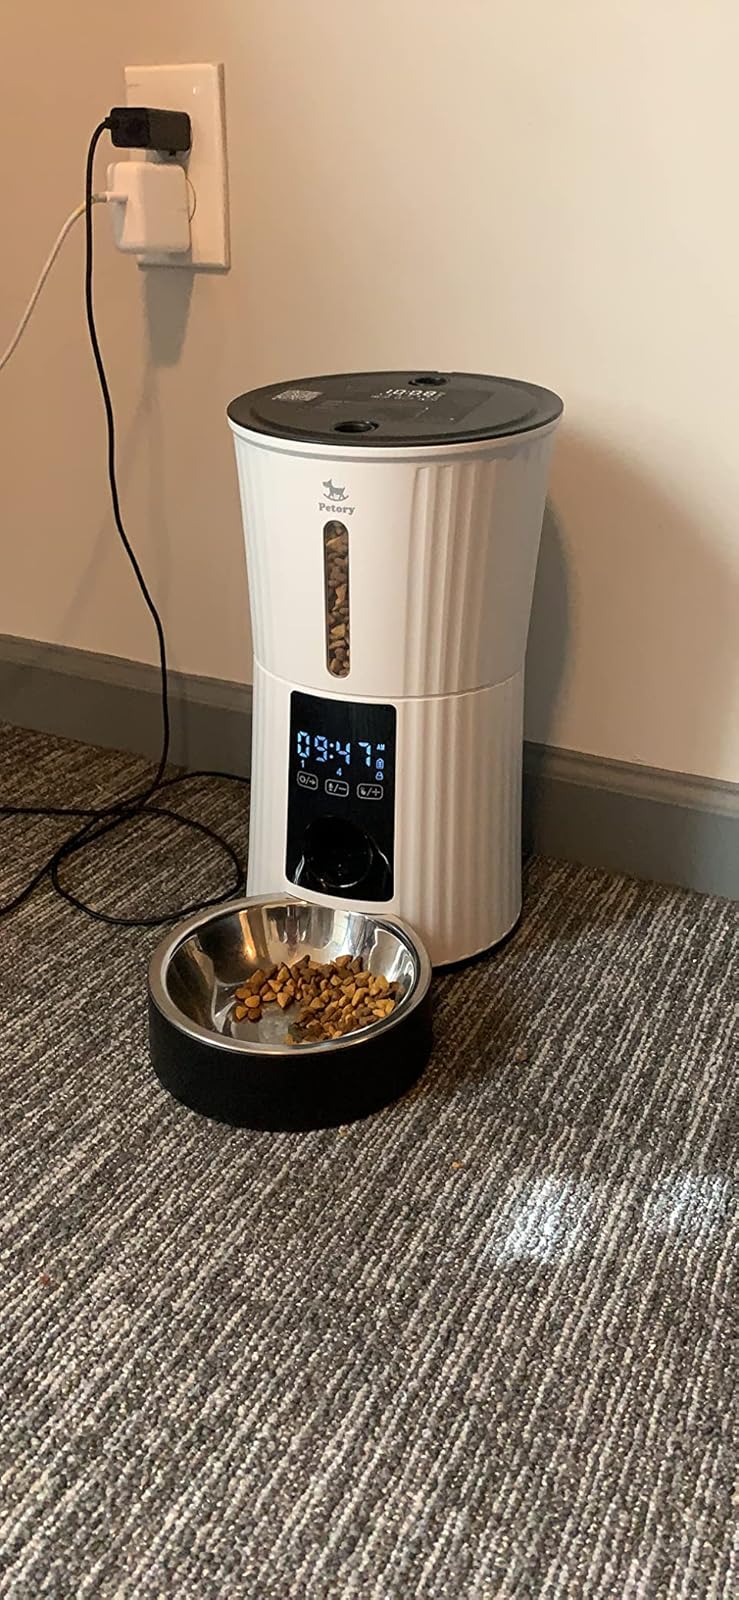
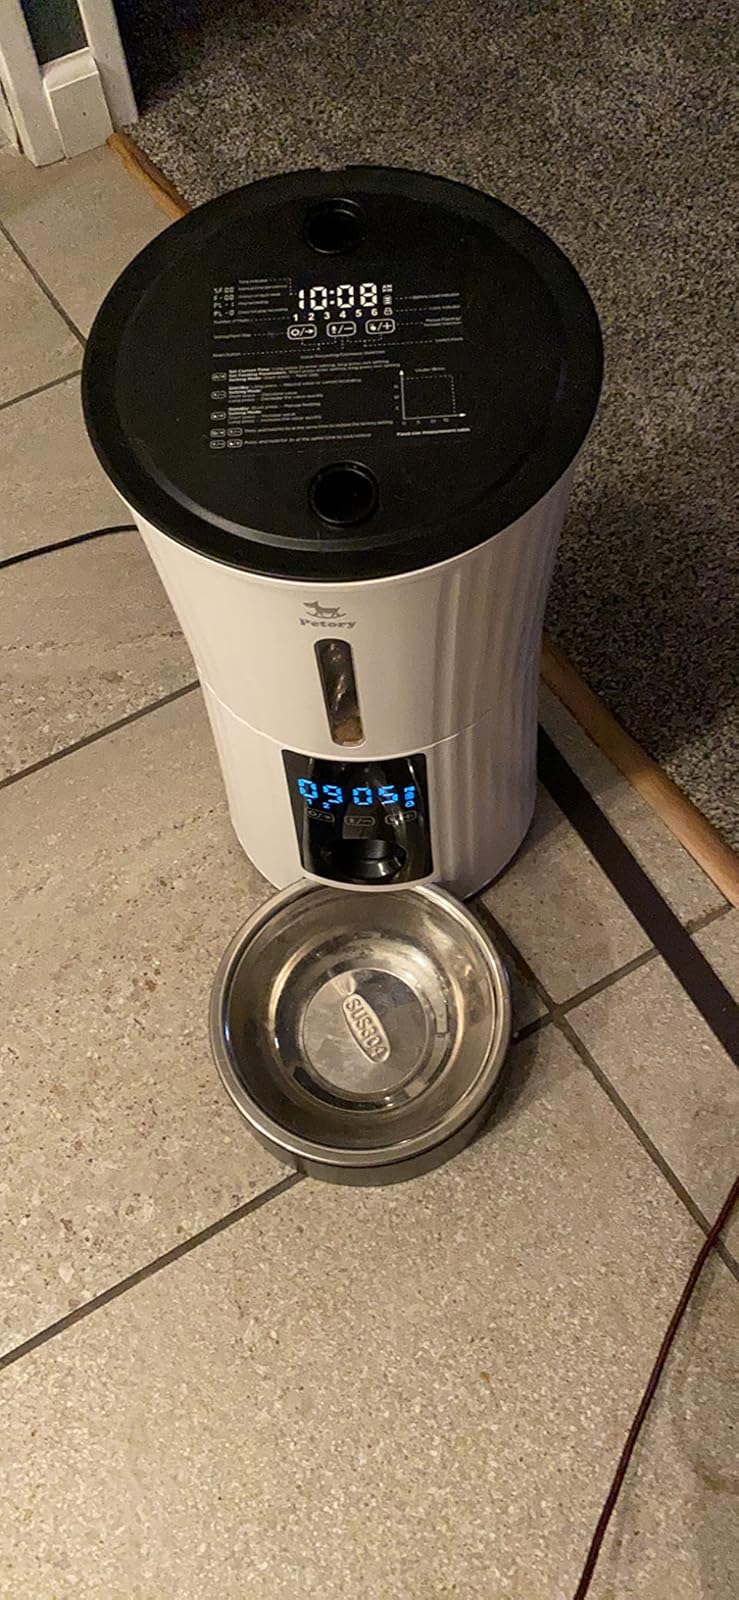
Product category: items_feeder
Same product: yes